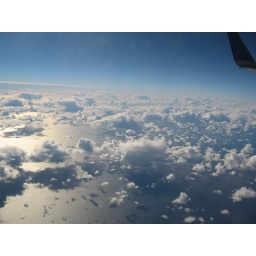
flying west towards home aloft in the clouds!